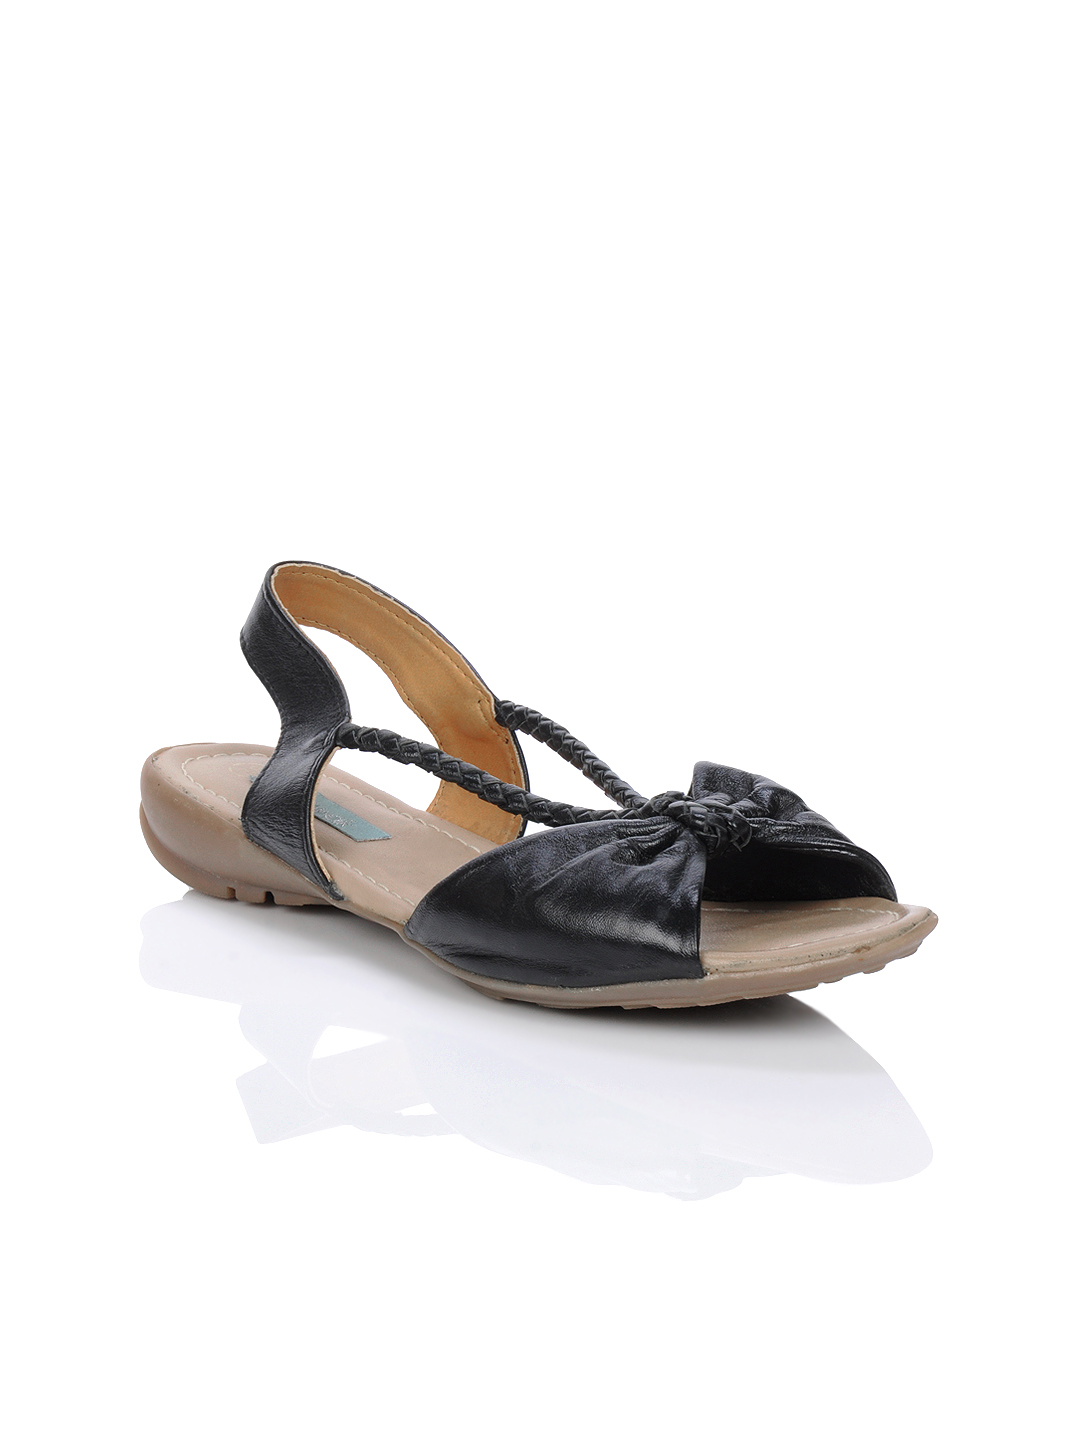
Catwalk Women Black Flats
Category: Footwear / Shoes / Heels
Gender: Women
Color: Black
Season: Winter 2015
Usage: Casual